Single-use medical devices

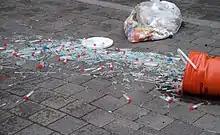
Medical waste in the form of syringes.

Each country has their own strict legislation on single use medical devices. They all feature similar overall ideas, that focus on putting a patient’s health and safety first, with clear emphasis on sterilization.